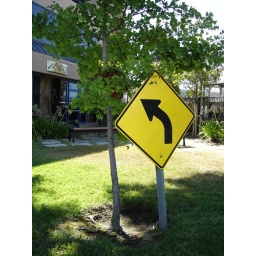
Expect the tree to follow the sign in the next few years.